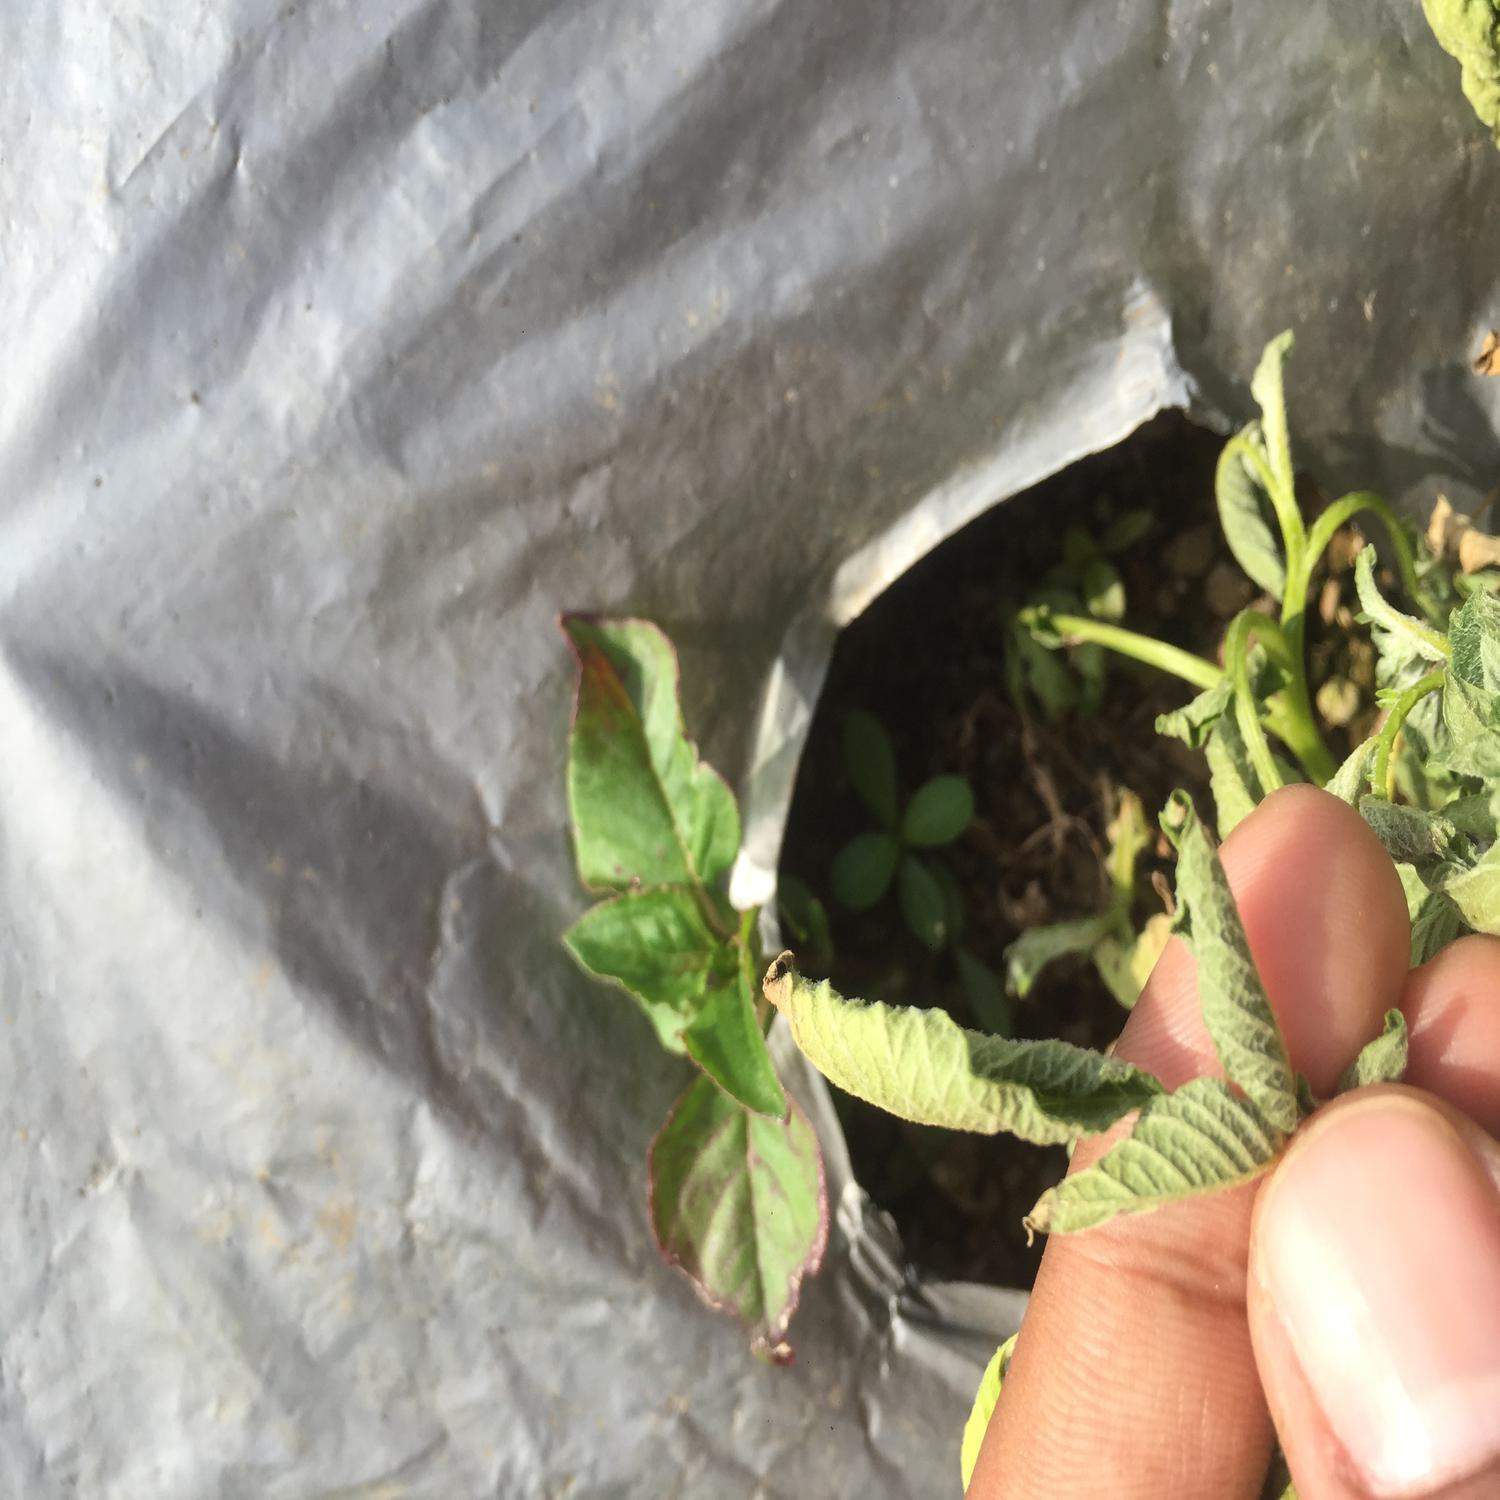
Label: Bacteria